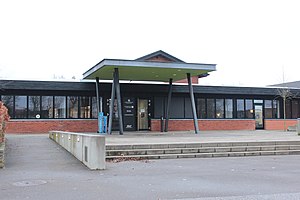
Nykøbing Falster / Uddannelse
CELF tilbyder bl.a. HTX, HHX og HG.
Indgangen til CELF på Merkurs Plads. Tilbyder HTX, HHX, HG og flere erhvervsuddannelser.
Nykøbing Falster er en gammel købstad og den største by på Falster med 16.940 indbyggere, inkl. satellitbyer 25.488. Byen er via Frederik d. 9's Bro knyttet sammen med Sundby på Lollandssiden samt Tingsted på Falster og landsbyen Nagelsti på Lolland. Nykøbing Falster er hovedby i Guldborgsund Kommune, der tilhører Region Sjælland. Byen er i dag et uddannelses-, handels- og industrimæssigt centrum for Lolland-Falster med sukkerfabrik, shippingfirmaer, fiskeri, flere uddannelsesinstitutioner og et stort udvalg af butikker.